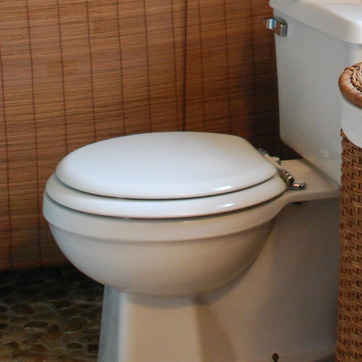
Material: ceramic